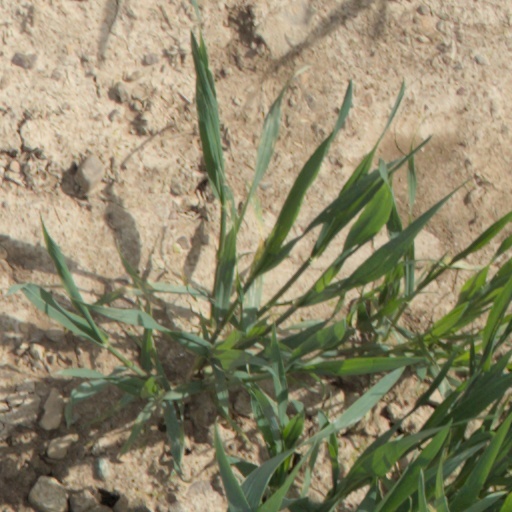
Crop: wheat